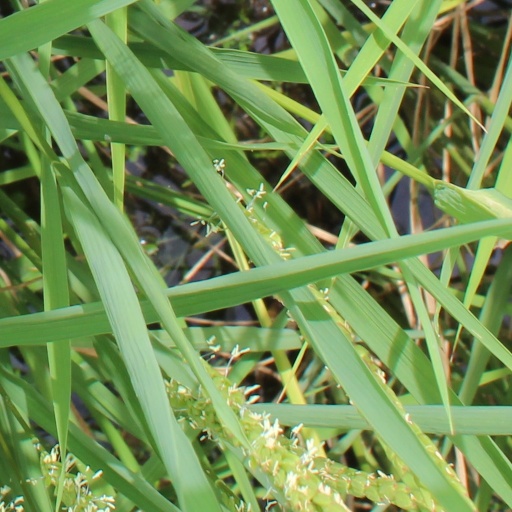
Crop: rice